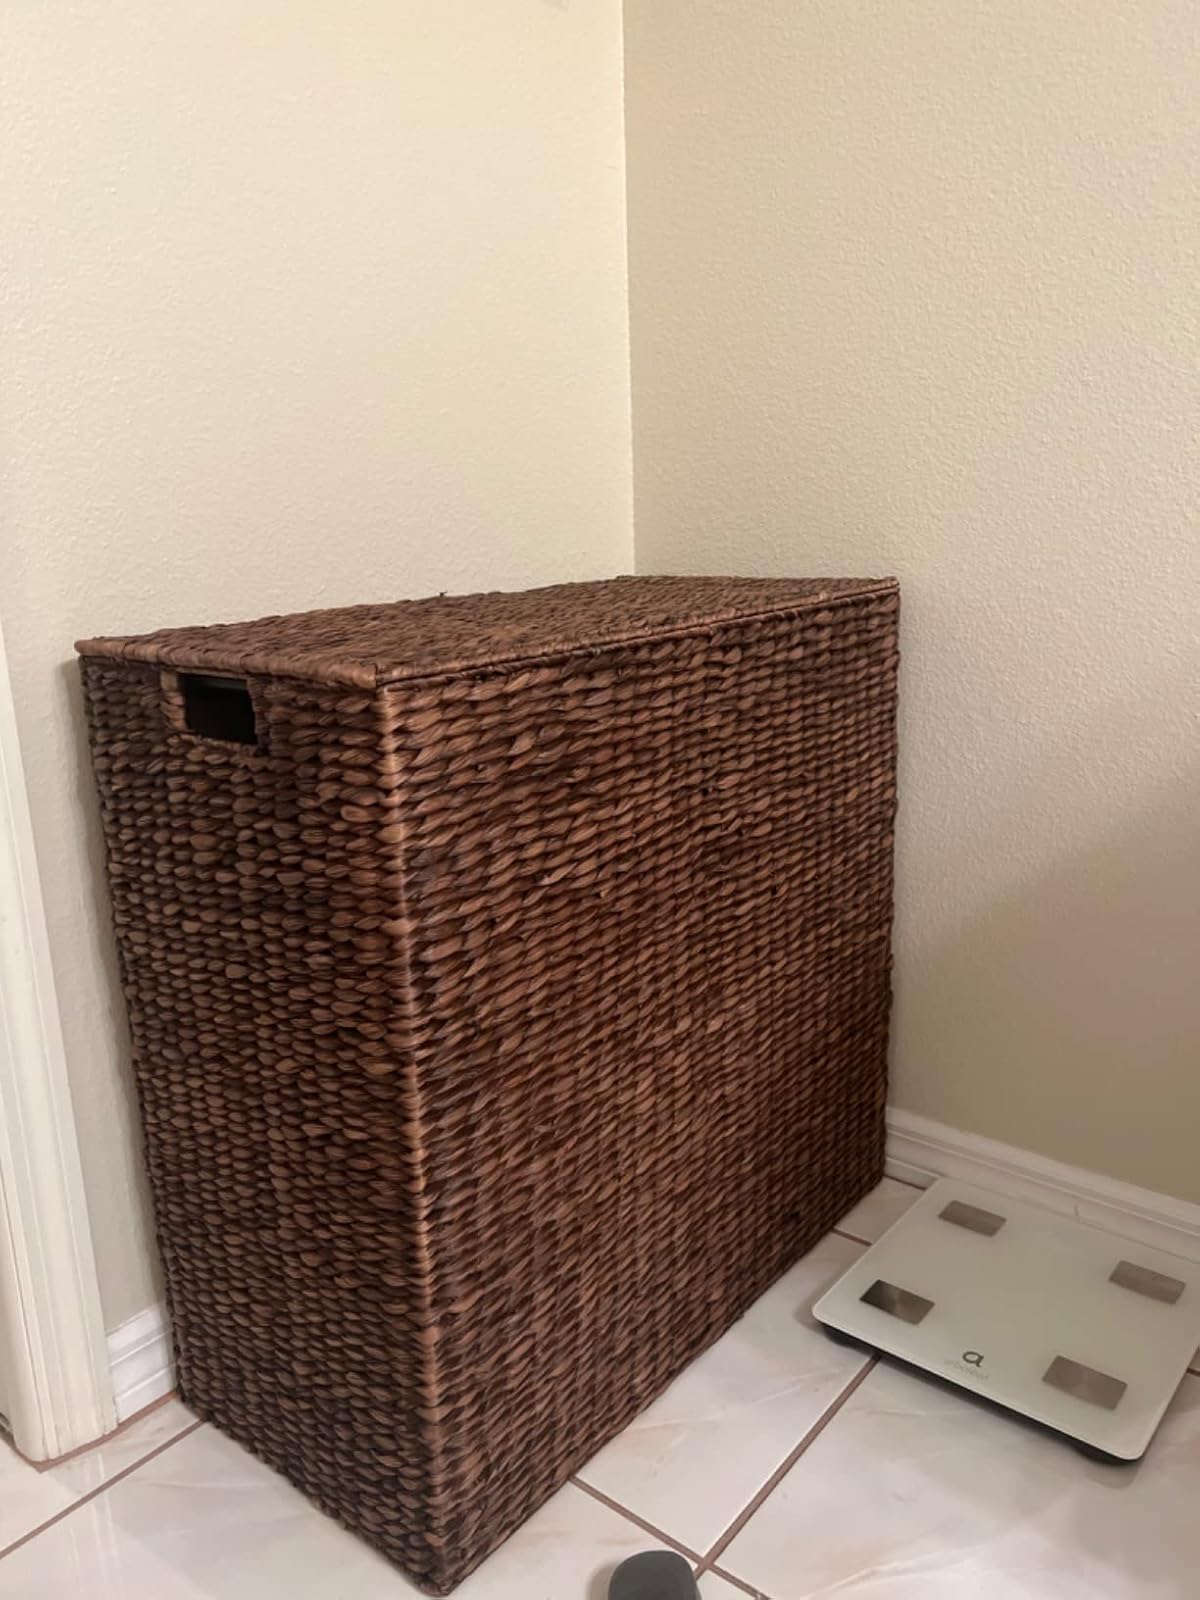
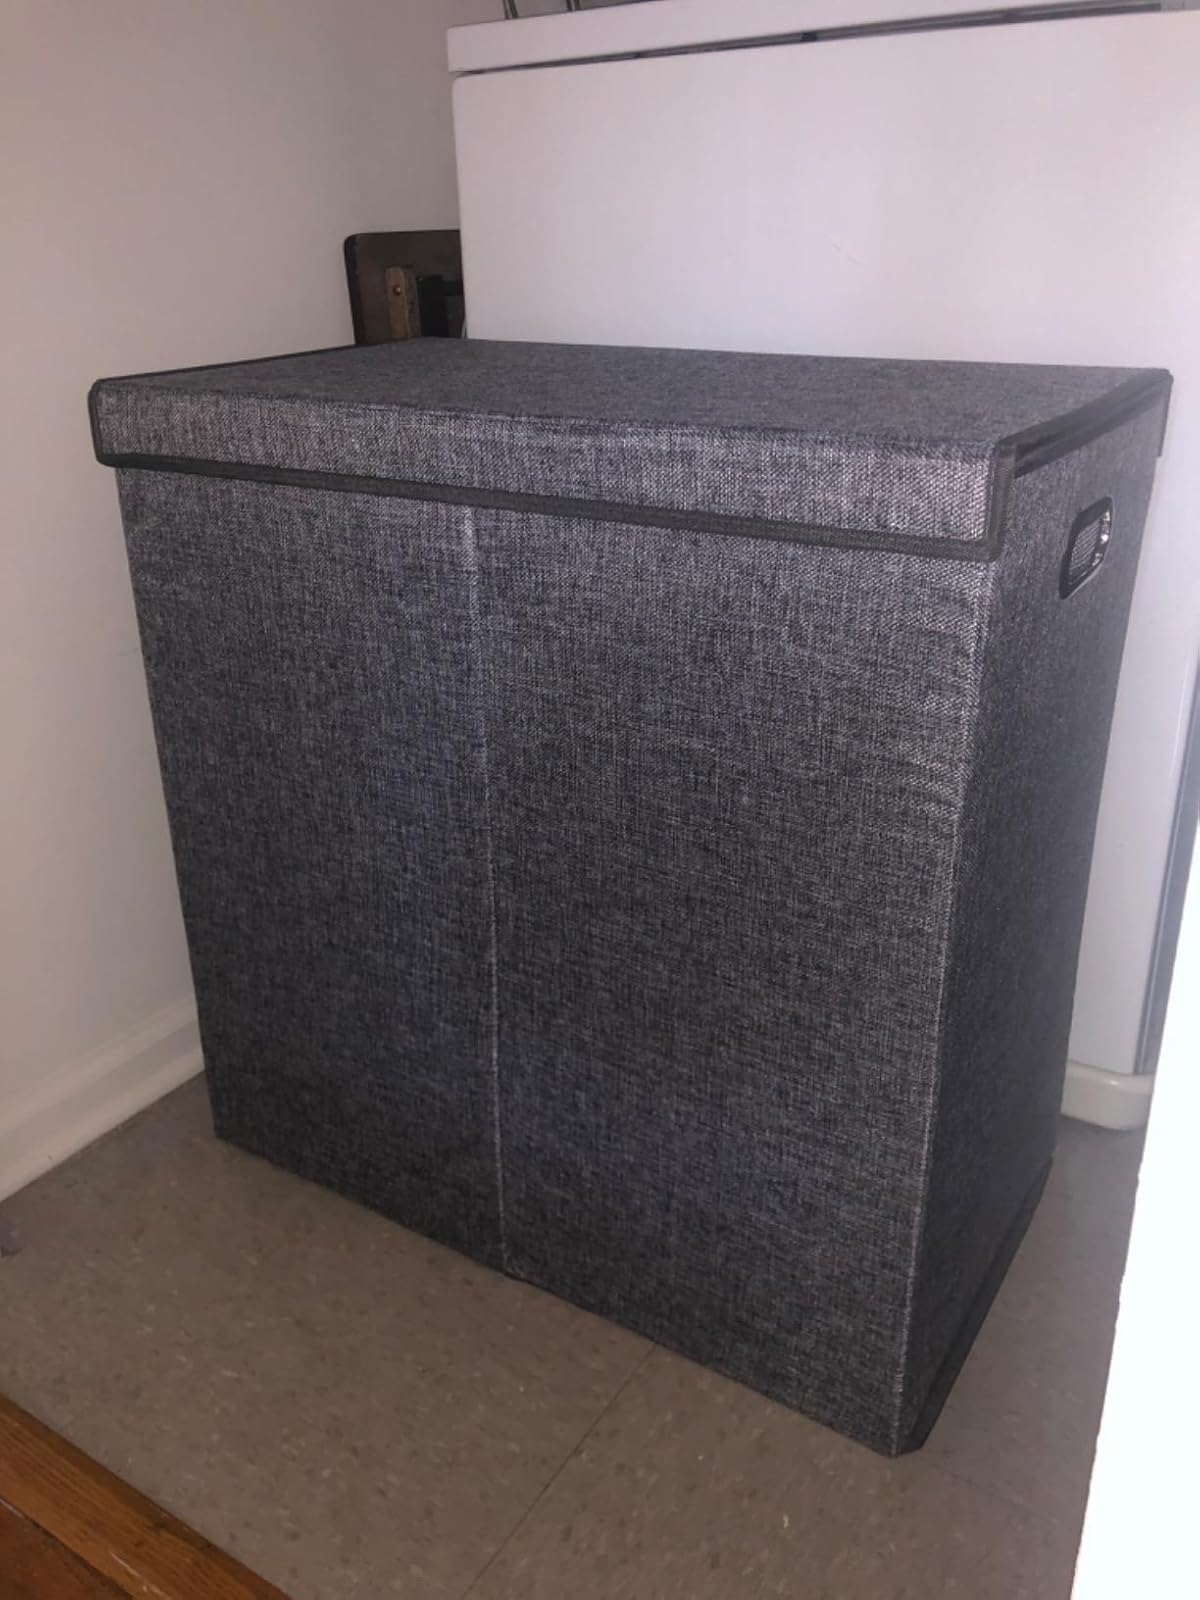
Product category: items_hamper
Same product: no